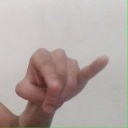
अक्षर: च